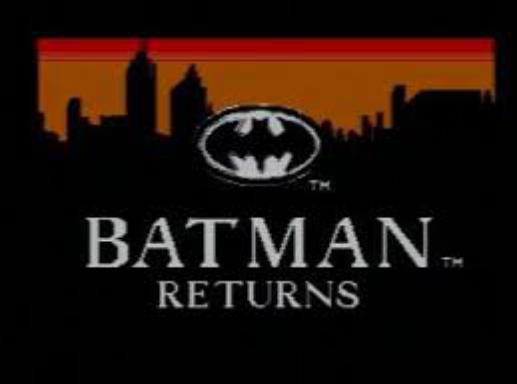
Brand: batman returns
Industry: Leisure